Fire ecology

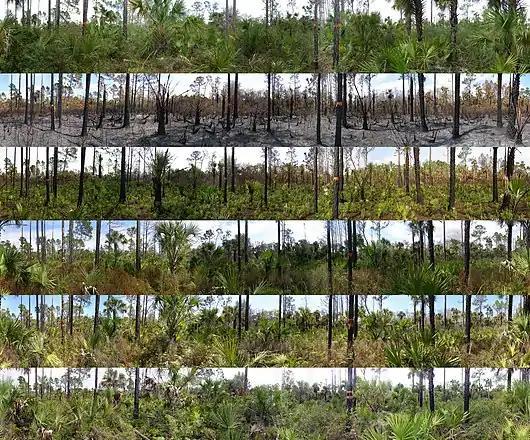
A combination of photos taken at a photo point at Florida Panther NWR. The photos are panoramic and cover a 360 degree view from a monitoring point. These photos range from pre-burn to two years post burn.

A fire regime describes the characteristics of fire and how it interacts with a particular ecosystem. Its "severity" is a term that ecologists use to refer to the impact that a fire has on an ecosystem. It is usually studied using tools such as remote sensing which can detect burned area estimates, severity and fire risk associated with an area. Ecologists can define this in many ways, but one way is through an estimate of plant mortality.